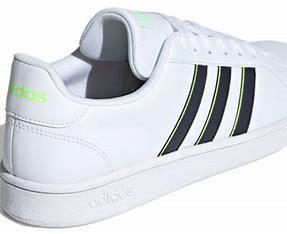
Brand: adidas
Model: NEO Grand Court Skate